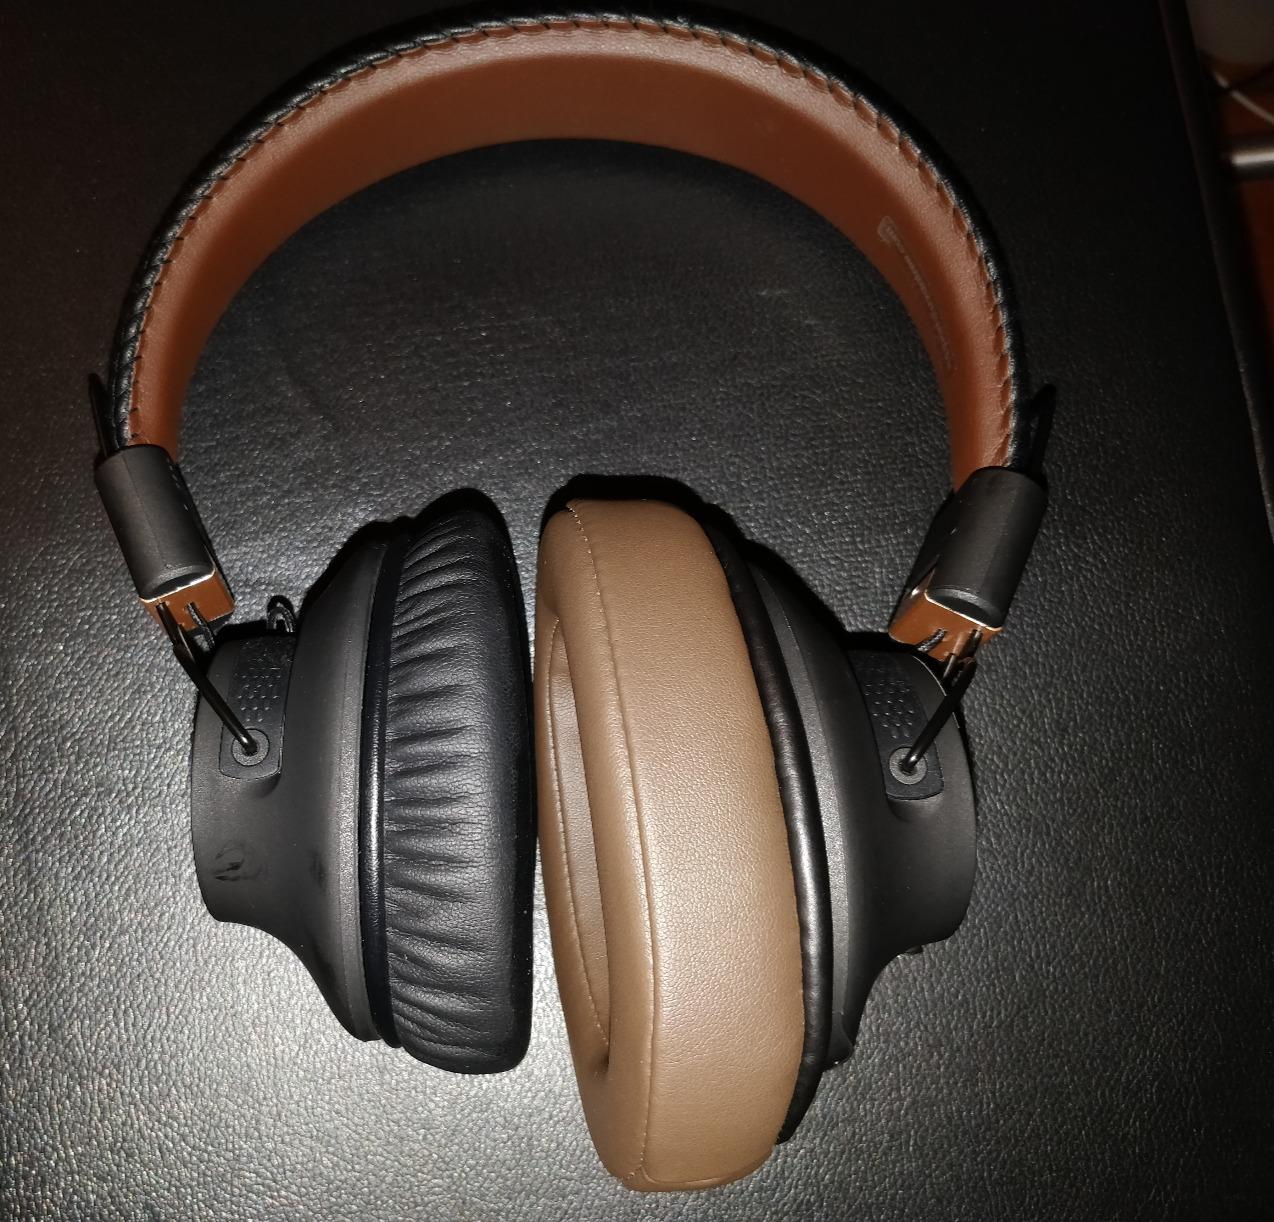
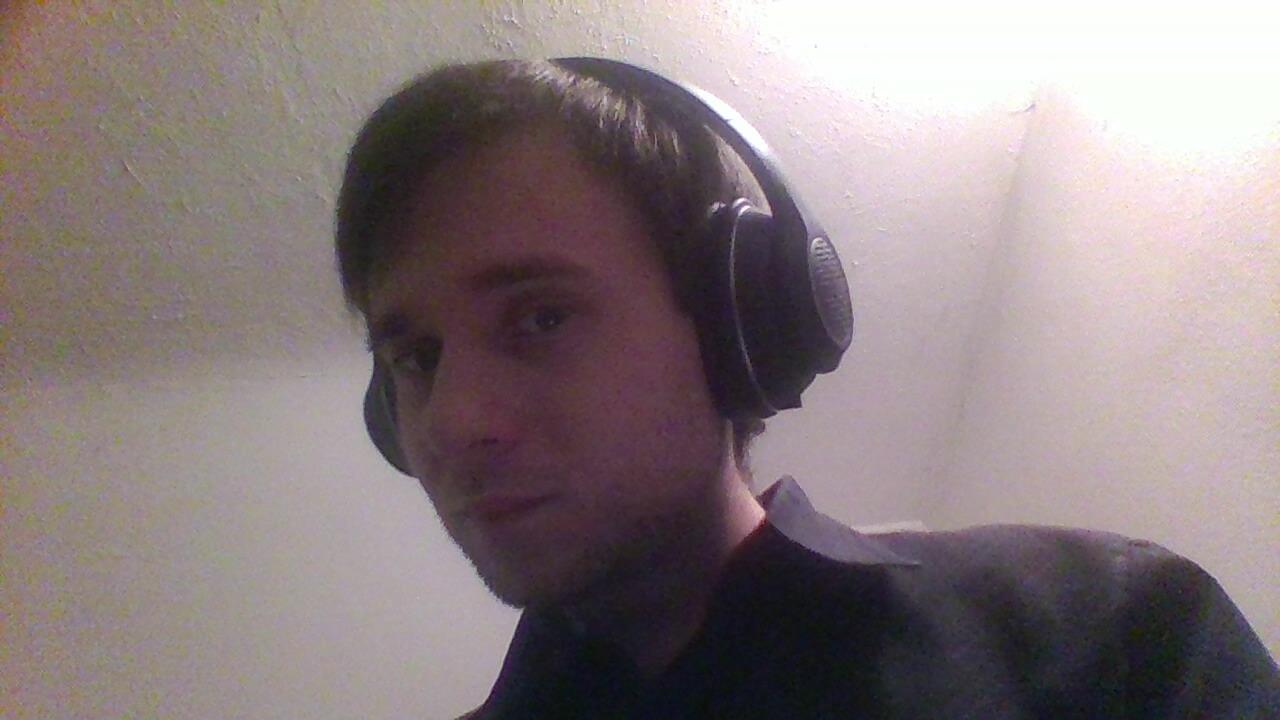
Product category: headphones
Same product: no